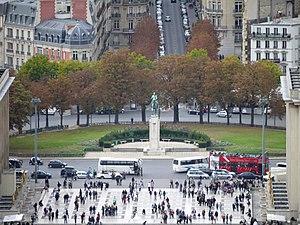
La place du Trocadéro-et-du-11-Novembre est une place du 16ᵉ arrondissement de Paris.